Kwai Tsing District

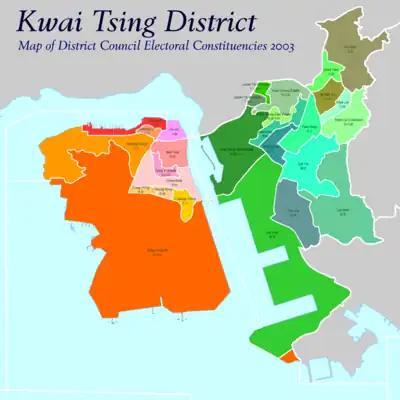
Constituencies in 2003 District Council Election

By 2003 District Councils Election, the Kwai Tsing District Council is divided into 28 constituencies: